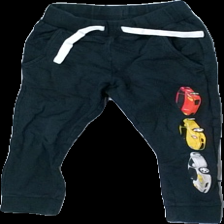
View: front
Type: Trousers
Category: Ladies
Brand: Lindex
Colors: Black
Material: 100% Cotton
Pattern: Other
Cut: Regular
Size: 98
Season: All
Price range: <50
Recommended usage: Export
Description: Black trousers with print
Comment: washed out